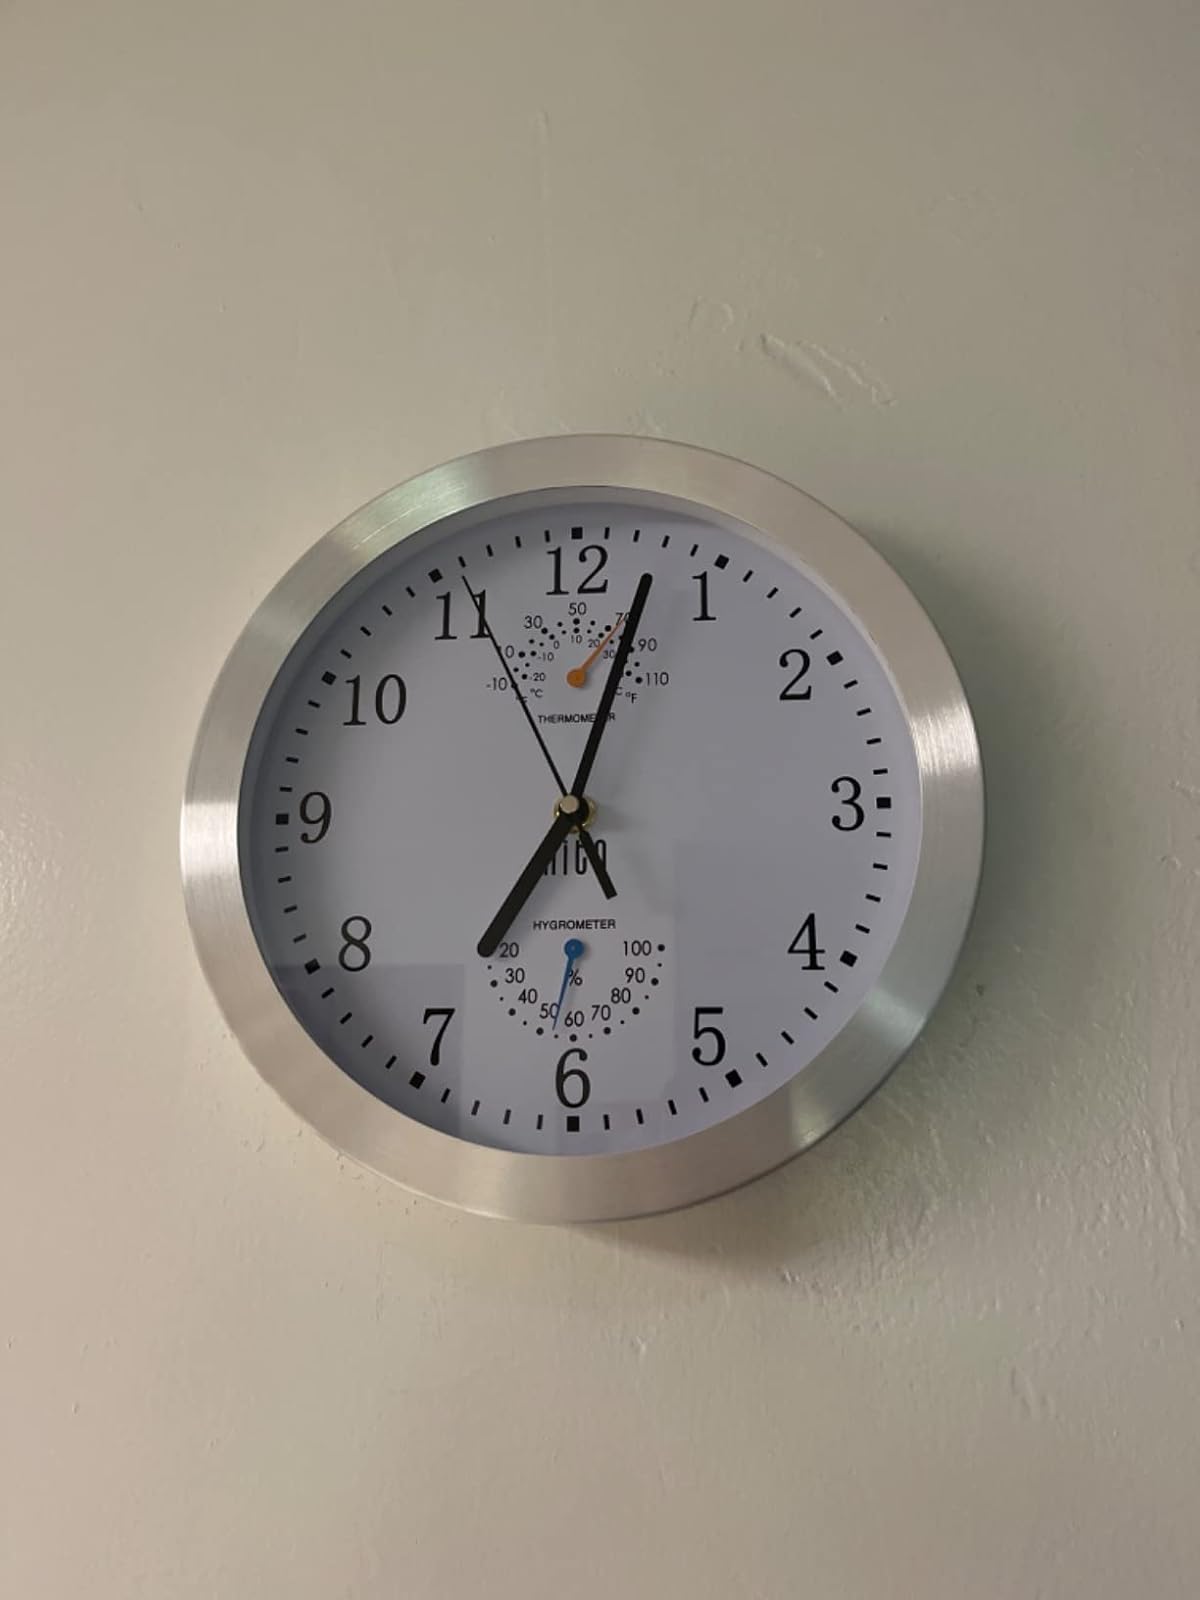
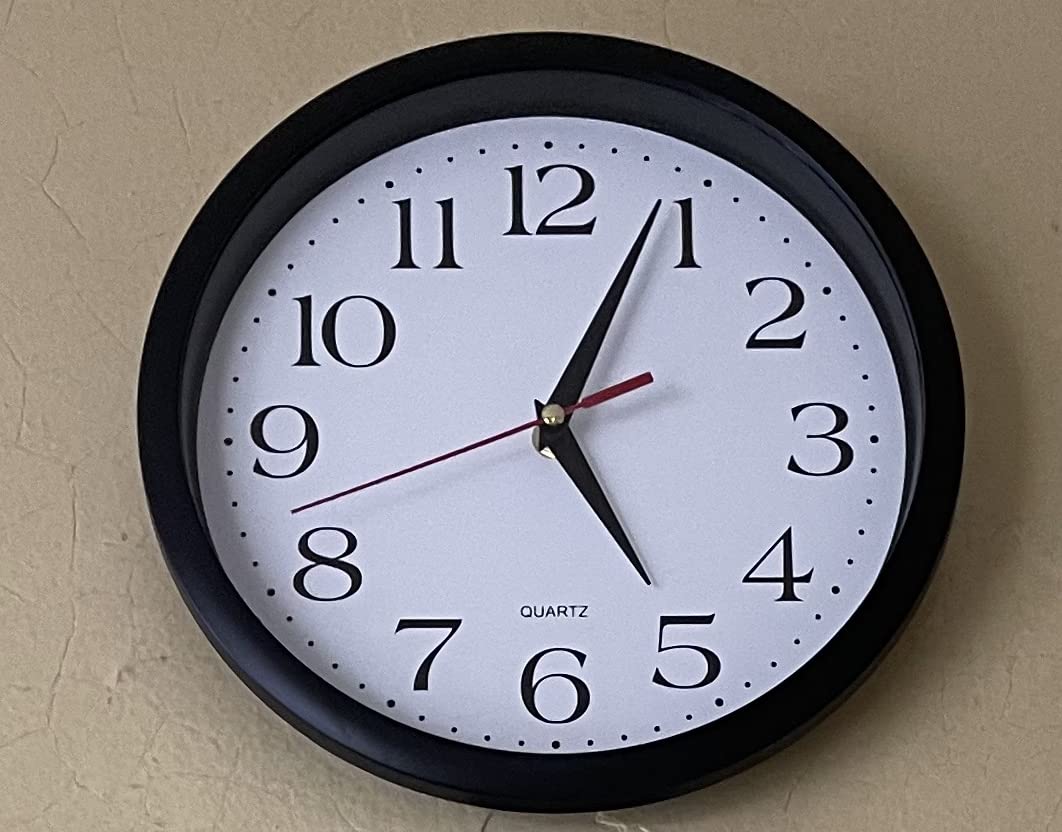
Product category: clock
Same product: no